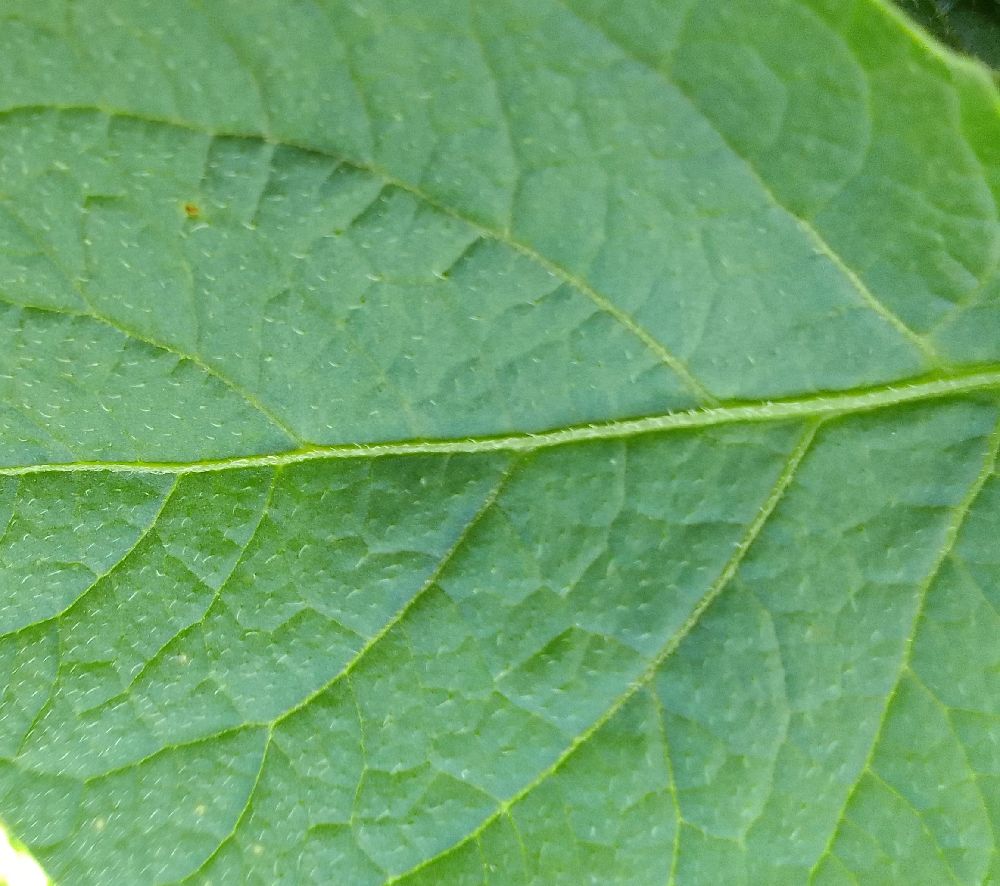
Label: Healthy